History of Sydney

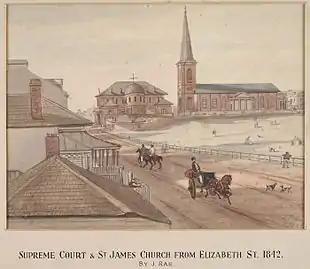
The Supreme Court of New South Wales; one of the earliest established courts in Australia, pictured alongside St James' Church in 1842

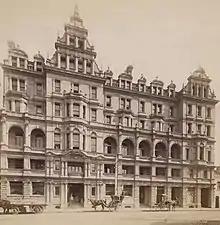
Grand Central Coffee Palace in the 1890s. At the height of the Victorian era in Australia, ornate temperance coffee palaces were constructed as a reflection of the wealth of the country.

Macquarie served as the last autocratic Governor of New South Wales from 1810 to 1821 and had a leading role in the social and economic development of Sydney which saw it transition from a penal colony to a budding free society. He establishing a bank, a currency and a hospital. He employed a planner to design the street layout of Sydney and commissioned the construction of roads, wharves, churches, and public buildings. Parramatta Road, linking Sydney and Parramatta, was opened in 1811 and a road across the Blue Mountains was completed in 1815, opening the way for large scale farming and grazing in the lightly wooded pastures west of the Great Dividing Range.